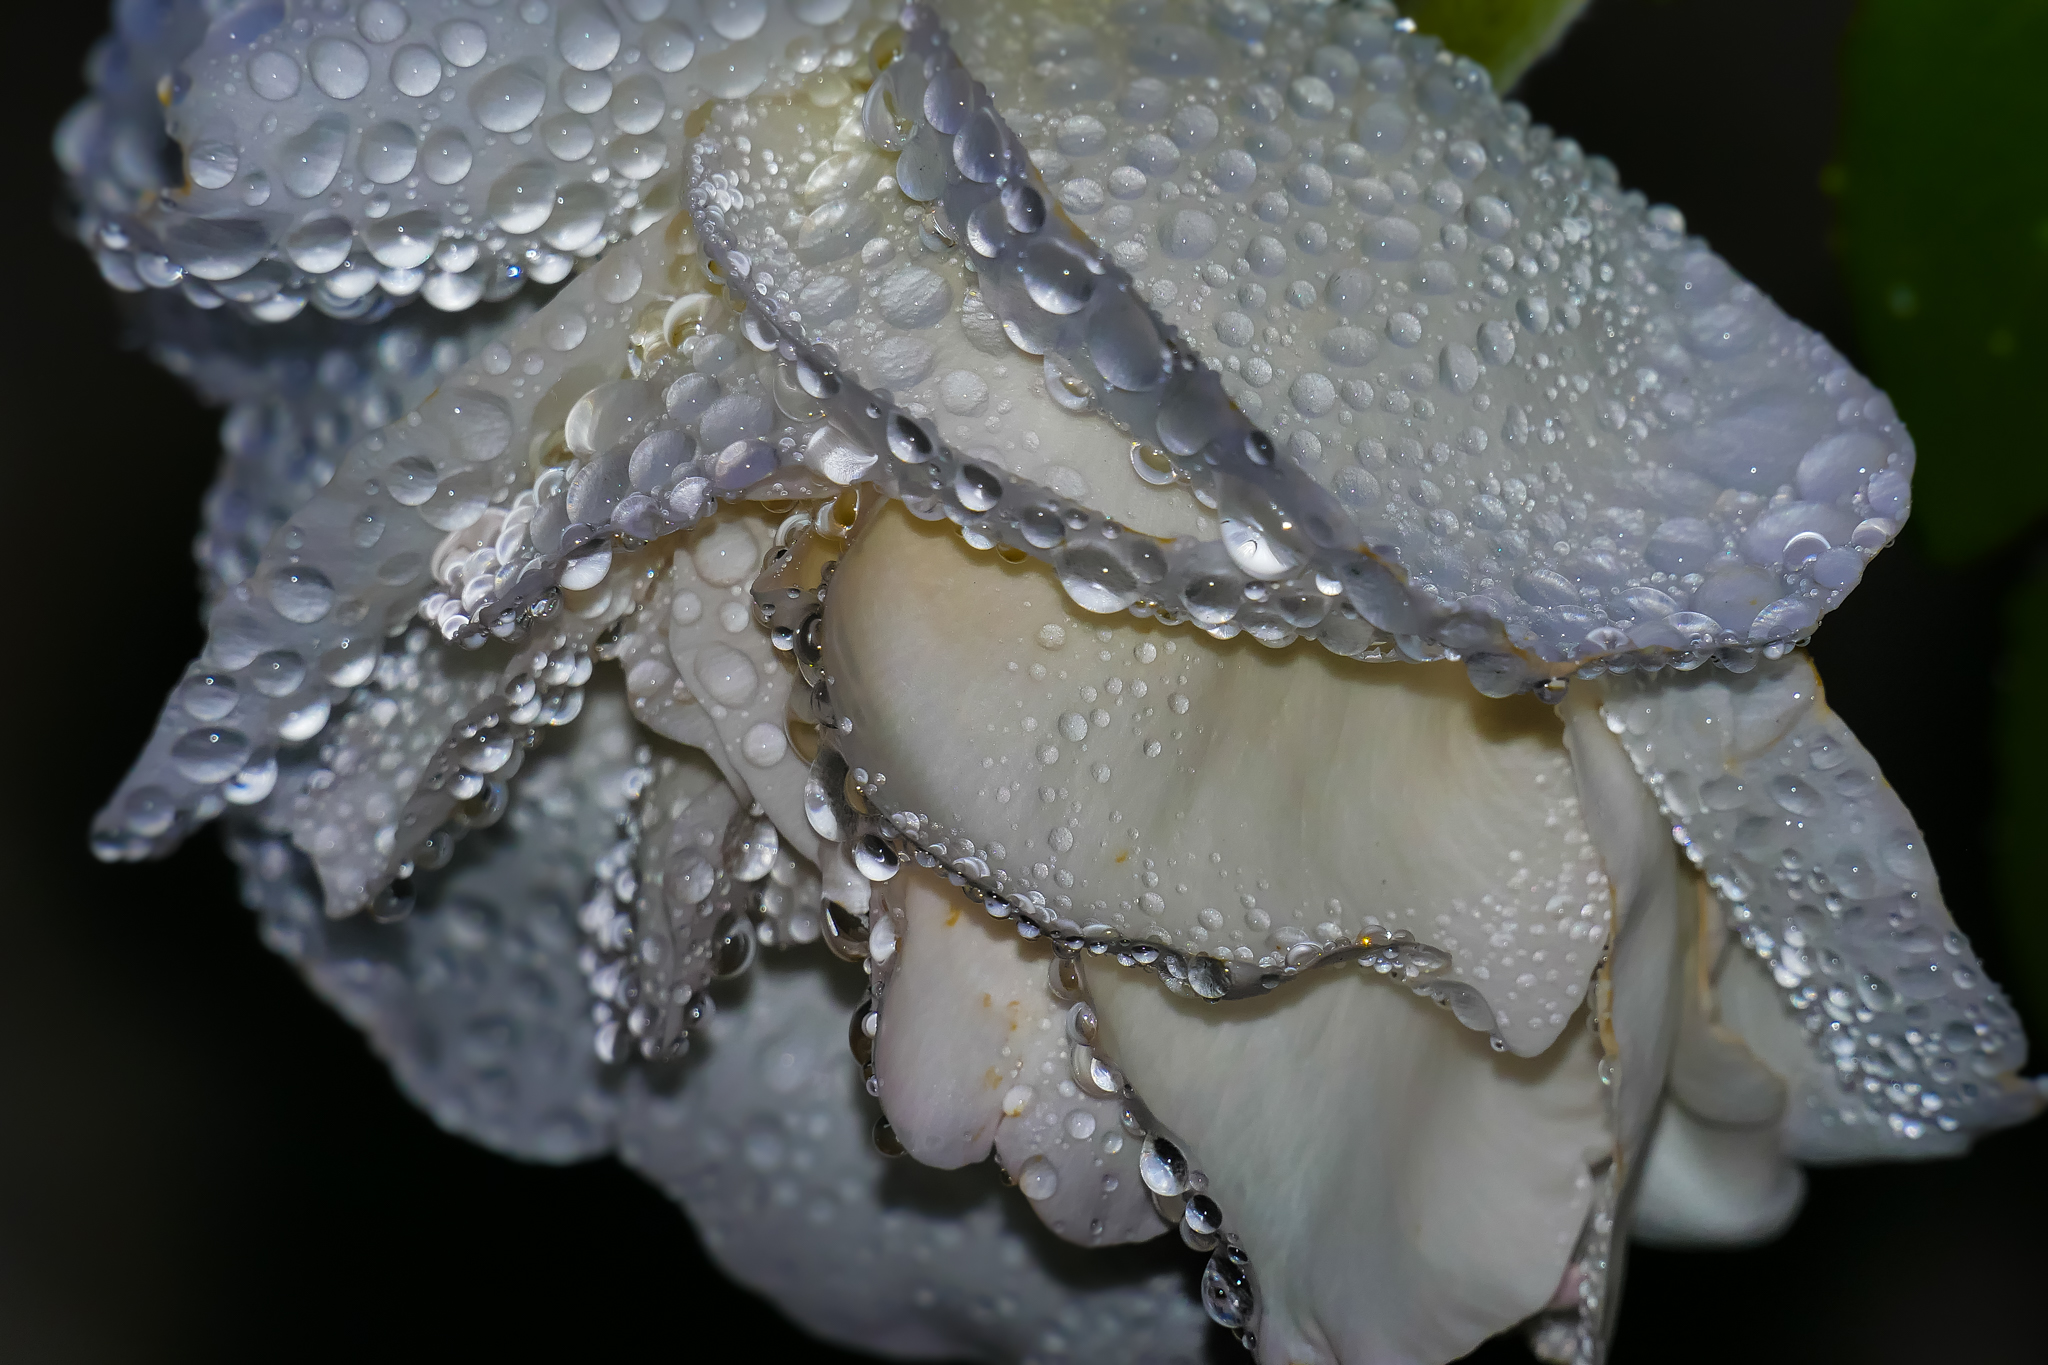
nature, plant, leaf, flower, petal, macro, flora, flowers, close up, naturaleza, flores, lumixfz1000, fz1000, ggl1, gaby1, xovesphoto, panasoniclumixfz1000, macro photography, oyster mushroom